Aragatsotn Province

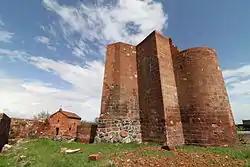
Dashtadem Fortress of the 9th-century

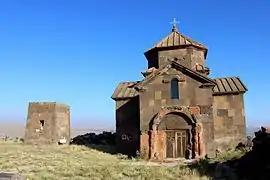
Saint Christopher Monastery of the 7th-century

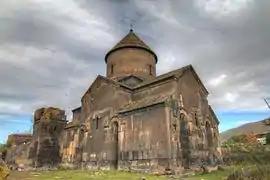
Yeghipatrush Church of the 10th century

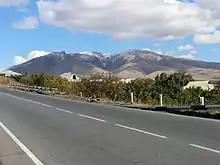
On the way to Ohanavan

The M-1 Motorway connects Aragatsotn with northwestern Armenia, including the city of Gyumri, while the M-3 Motorway connects the province with northeastern Armenia up to the Georgian border.